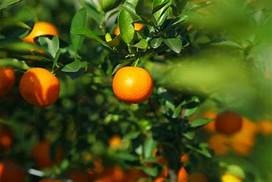
Label: mandarine